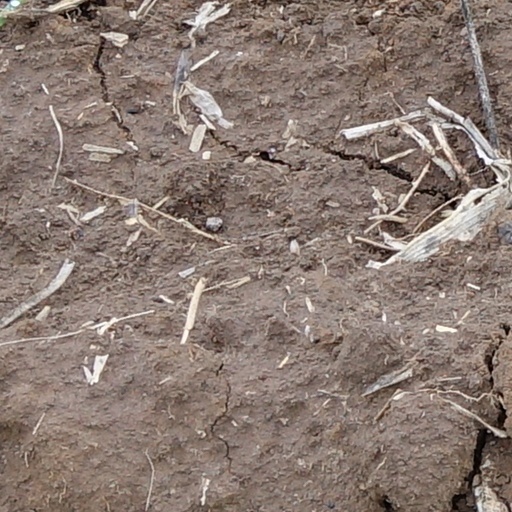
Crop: wheat